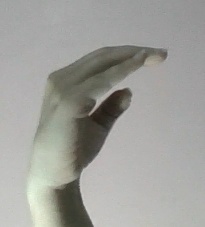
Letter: jeem